Thierry Neuville

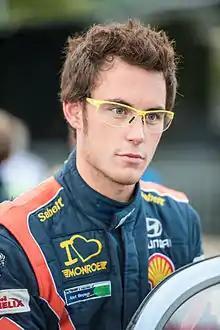
Neuville at the 2014 Rallye Deutschland

Thierry Jean Neuville (born 16 June 1988) is a Belgian rally driver who is competing in the World Rally Championship for Hyundai Motorsport. During his career, he has finished as runner-up five times (2013, 2016–2019) and achieved his maiden drivers' world title in the 2024, making him the first Belgian to win the driver's championship. He helped Hyundai win their first manufacturers' title in 2019, as well as repeating the feat in 2020. His current co-driver is compatriot Martijn Wydaeghe.